Like a Dragon: Ishin!

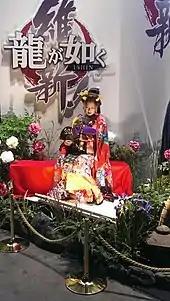
Promotion at TGS 2013

A 2.4GB playable demo named " was made available for download on the Japanese PlayStation Store on February 13, 2014.